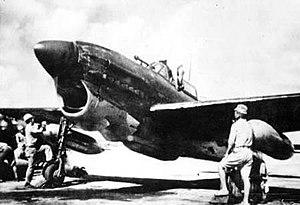
Le Yokosuka D4Y Suisei était un bombardier en piqué de la Marine Impériale Japonaise. Les Alliés lui attribuèrent le nom de code Judy. Le D4Y était l'un des bombardiers en piqué les plus rapides de son époque et cela durant toute la Seconde Guerre mondiale. Seuls des retards de développement ont gêné sa mise en service, au profit de son prédécesseur, le robuste mais lent Aichi D3A qui resta en activité jusqu'à la fin de la guerre. En dépit de son utilisation limitée, la vitesse et l'autonomie du D4Y était appréciée aussi pour les missions de reconnaissance ou kamikazes.